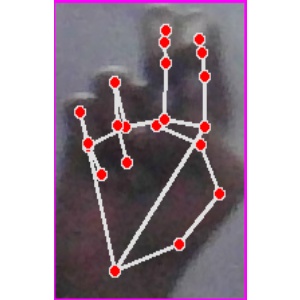
अक्षर: ह